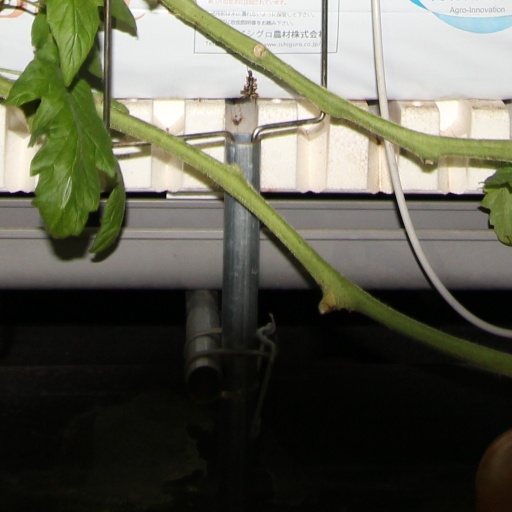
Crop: tomato